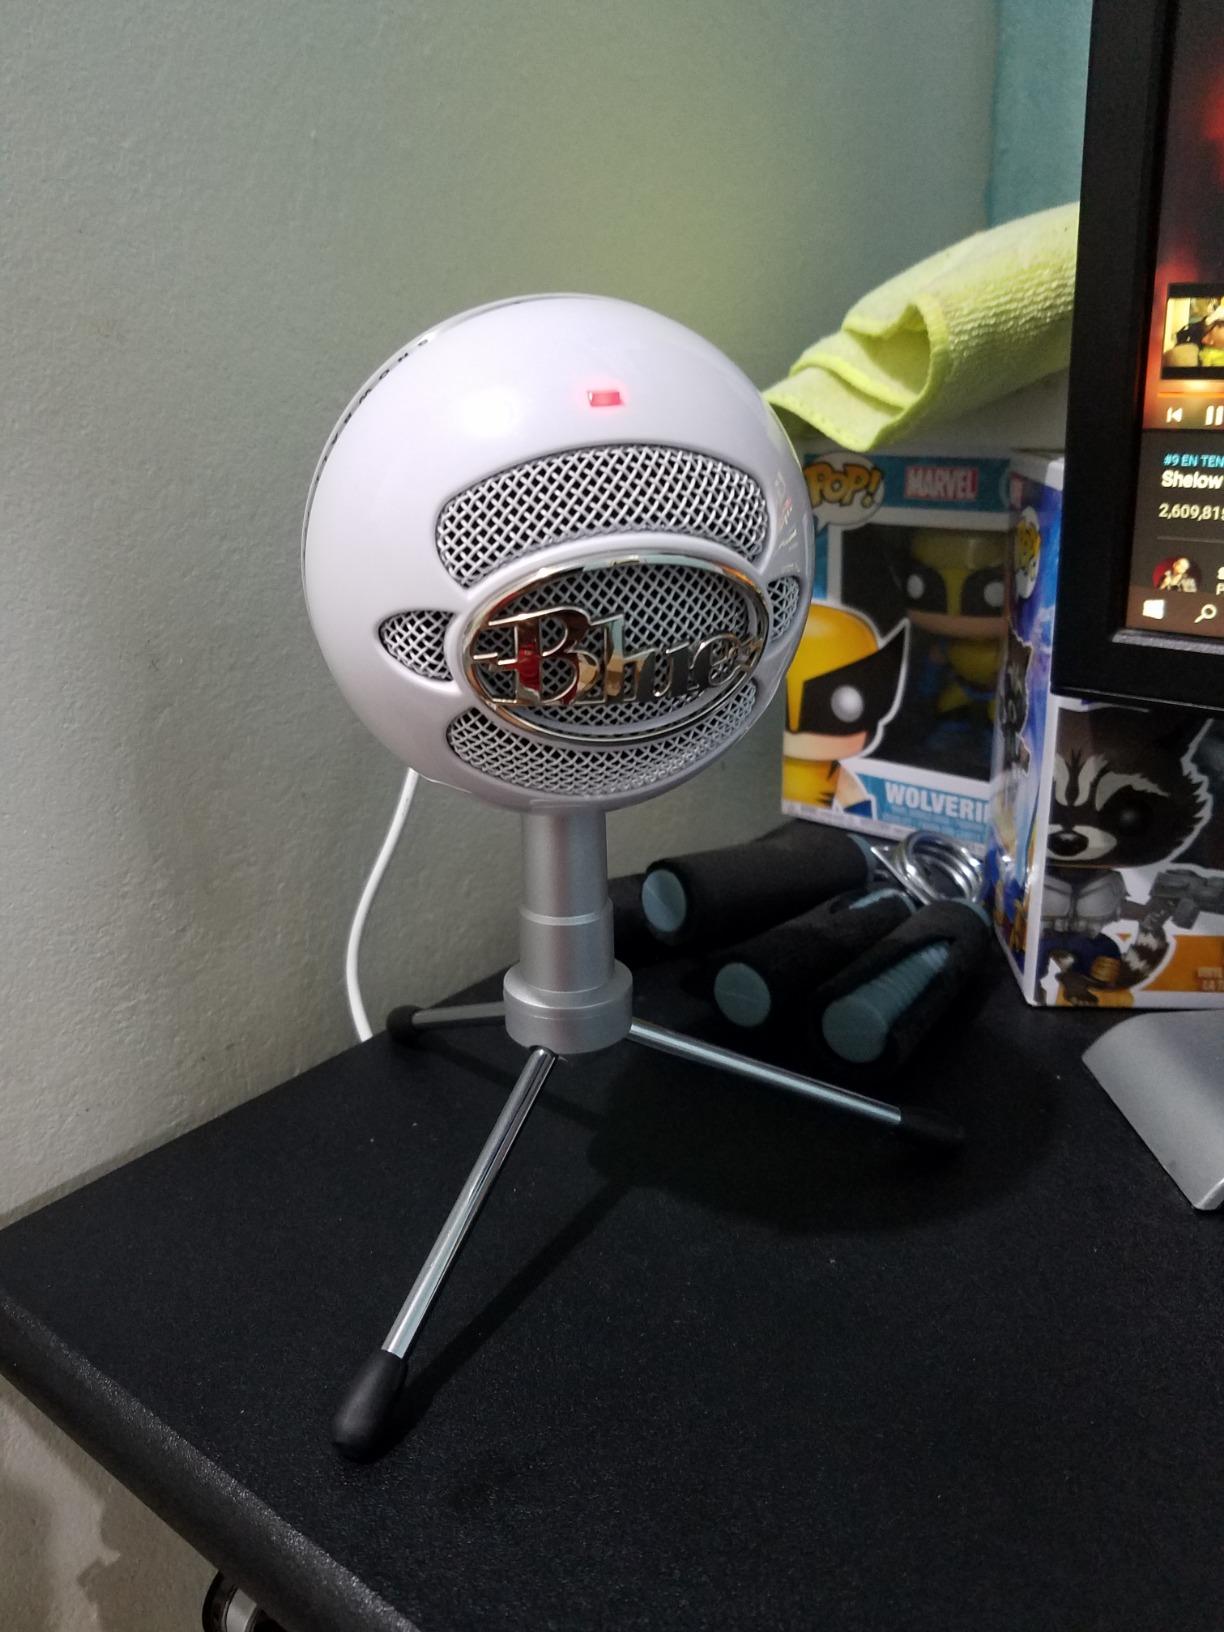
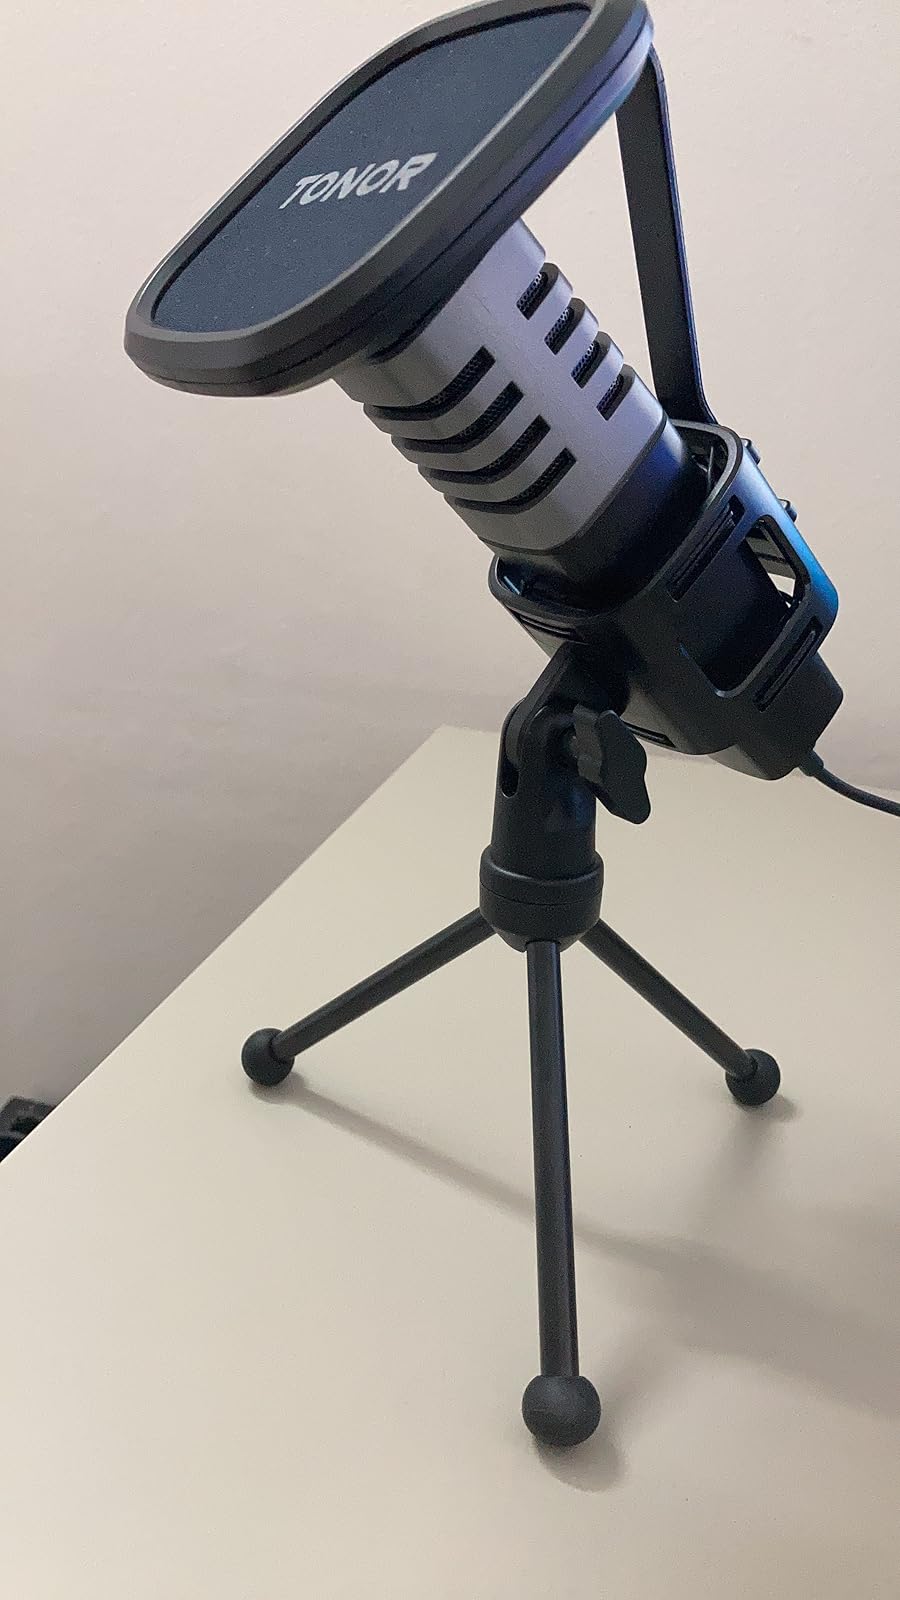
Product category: microphone
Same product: no